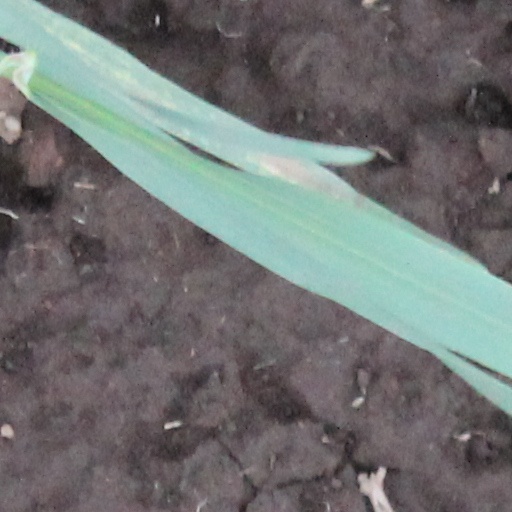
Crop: wheat